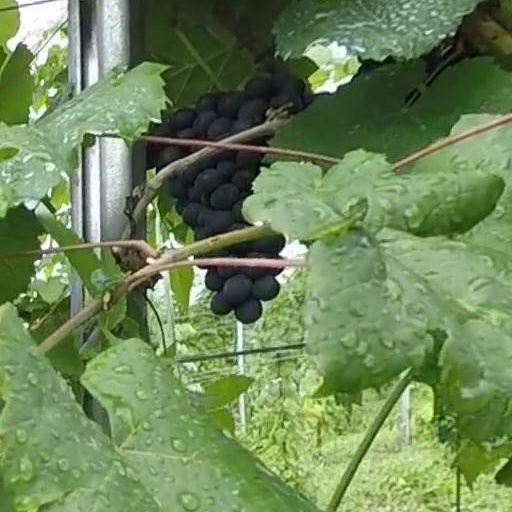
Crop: grape